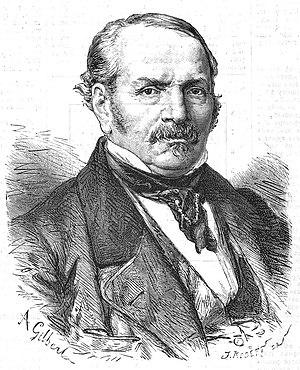
Portrait d'Allan Kardec paru dans le magazine L'Illustration en 1869. Cette article de presse commentait la mort du philosophe spirite.
Le Livre des Esprits est l'ouvrage fondateur du spiritisme. Il est le résultat du travail de synthèse de Allan Kardec qui le mit en forme et le publia pour la première fois à Paris, le 18 avril 1857. Il contient une introduction à la doctrine spirite, ainsi que mille dix-huit questions posées aux « Esprits » accompagnées de leur réponse. Depuis sa sortie, cet ouvrage est continuellement réédité, par divers éditeurs, dans de multiples langues. Selon l'édition de poche publiée par J'ai lu, Le Livre des Esprits est l'un des écrits les plus lus après la Bible.
Ils sont de Lyon ou ont marqué la ville de leur influence :
Le spiritisme codifié par Allan Kardec est une philosophie spiritualiste qui apparaît à Paris en 1857 et qui donne naissance à un mouvement socio-culturel en Europe, jusqu'au début du XXᵉ siècle. Kardec en expose les principes dans Le Livre des Esprits et dans les ouvrages suivants.